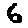
Label: 6